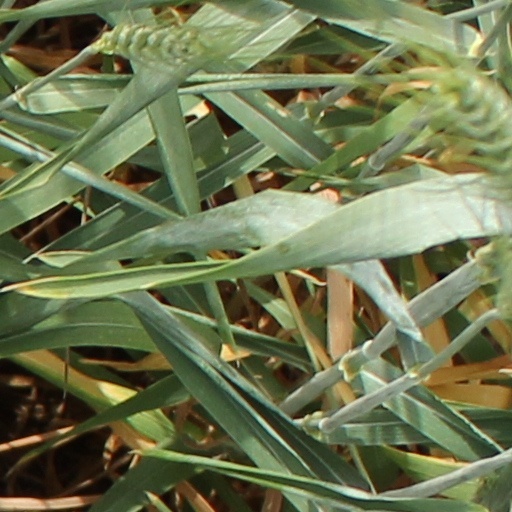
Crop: wheat